Hispanic Americans in World War II

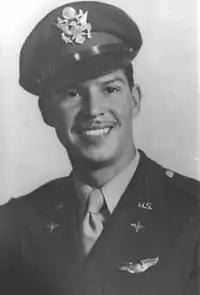
Lt. Oscar Francis Perdomo

Many Hispanics also served in the United States Coast Guard. Joseph B. Aviles Sr. was the first Hispanic to be promoted to chief petty officer in the Coast Guard after transferring from the Navy in 1925. During the war he was also the first Hispanic to be promoted to chief warrant officer.